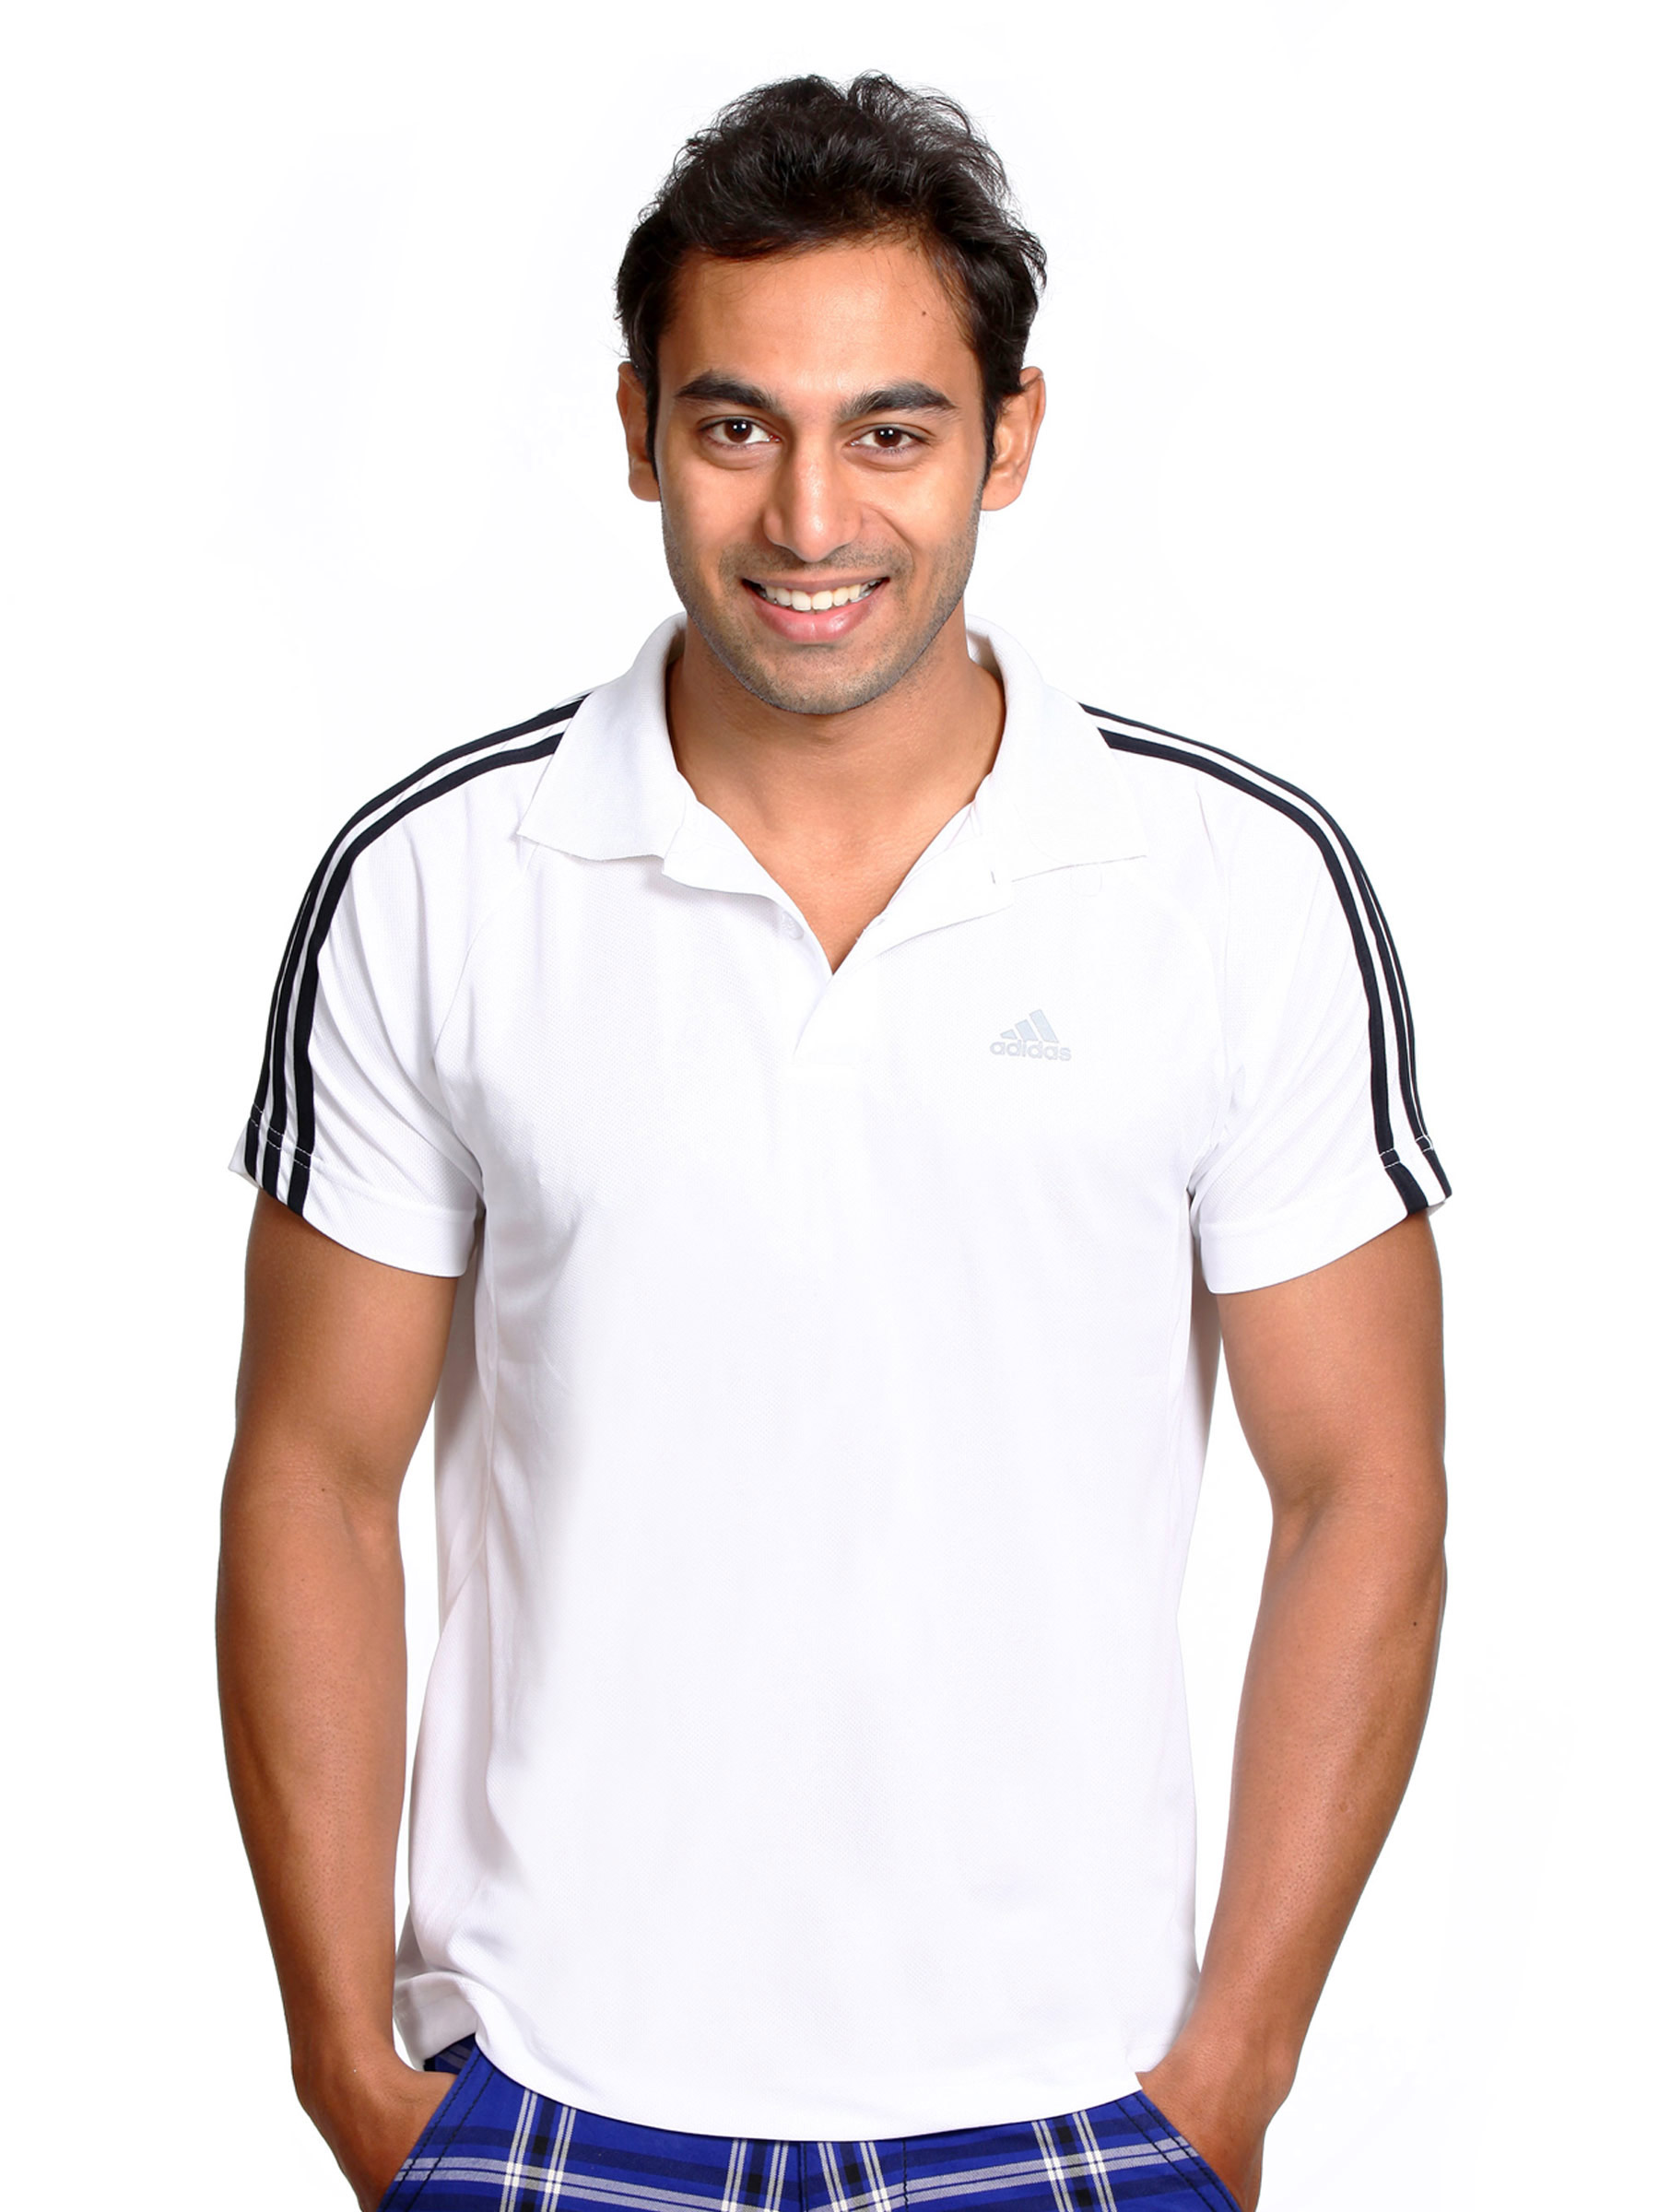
ADIDAS Men Sunset White Polo T-shirt
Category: Apparel / Topwear / Tshirts
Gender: Men
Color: White
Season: Fall 2010
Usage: Sports